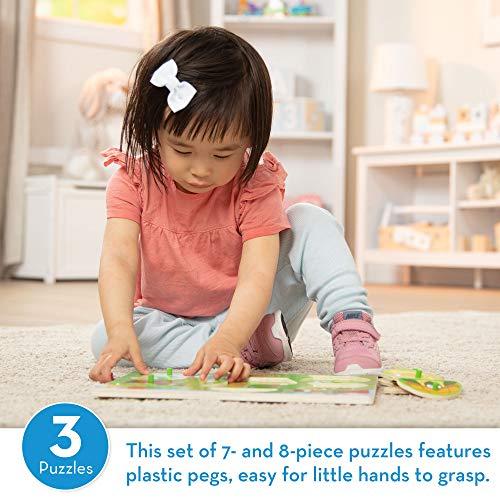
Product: Melissa & Doug Peg Puzzles Set, Farm Animals, Pets, Ocean (3 Peg Puzzles, Best for 2, 3, and 4 Year Olds) & Disney Classics Alphabet Wooden Peg Puzzle (26 Pieces, Best for 3, 4, 5 Year Olds and Up)
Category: Toys & Games | Puzzles | Pegged Puzzles
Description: PEG PUZZLES SET: The Melissa and Doug Peg Puzzles Set is an entertaining and educational developmental toy for kids.
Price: $37.98
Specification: ShippingInformation:Viewshippingratesandpolicies|ASIN:B081S36GB9|Manufacturerrecommendedage:2monthsandup